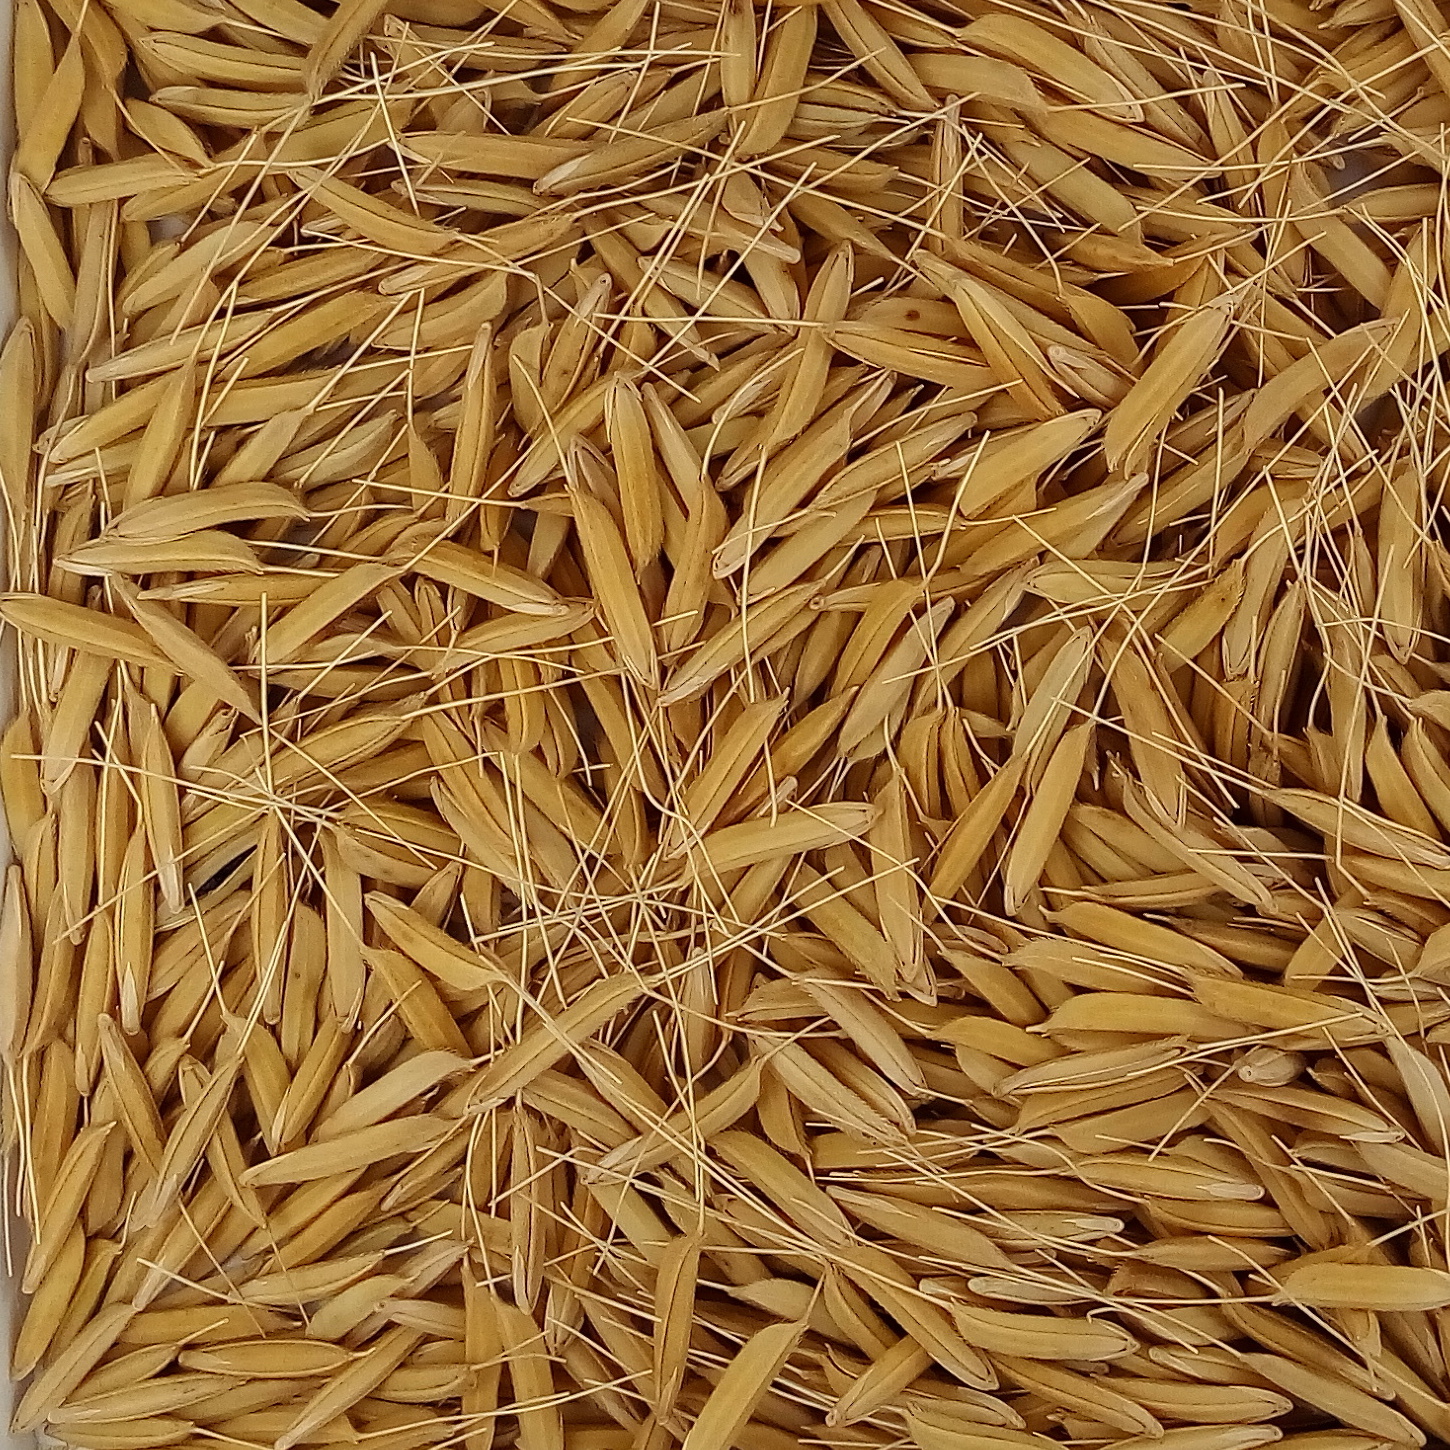
Rice seed variety: 1637